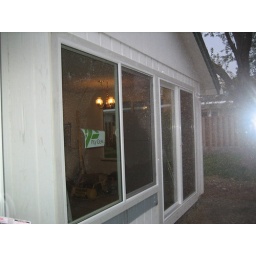
Outside view of the new window and sliding glass door in the family room.